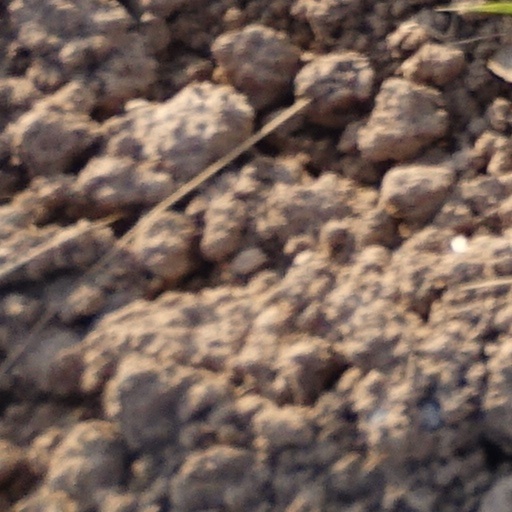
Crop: wheat